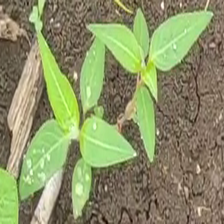
Weed species: Moti_dudhi(Euphorbia_geneculata_L)